William Ryder (rugby union)

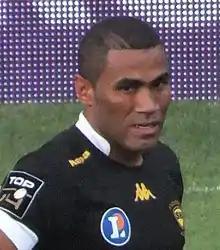
William Ryder playing for Stade Montois

William Ryder (born 6 June 1982) is a Fijian rugby union footballer. Ryder is well known within the rugby sevens community, as he has produced some of the best performances for the Fiji national sevens side. He is well known for his try scoring capability and goosestepping defenders. He was also one of the top try scorers of the World Sevens Series which has been overtaken recently. He has scored over 752 points to-date of which he has scored 105 tries. He was a part of the team that won the sevens world cup in 2005 and also won a bronze medal at the 2006 Commonwealth Games in Melbourne, Australia for the rugby sevens event.